Pan Am Flight 6

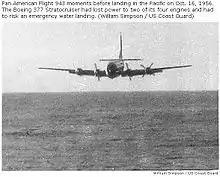
Pan Am Flight 6 ditching in the Pacific Ocean, photographed from US Coast Guard Cutter "Pontchartrain".  Note that engine #4 appears to be feathered.

Pan Am Flight 6 (registration N90943, and sometimes erroneously called Flight 943) was a round-the-world airline flight that ditched in the Pacific Ocean on October 16, 1956, after two of its four engines failed. Flight 6 left Philadelphia on October 12 as a DC-6B and flew eastward to Europe and Asia on a multi-stop trip. On the evening of October 15 the flight left Honolulu on a Boeing 377 Stratocruiser Clipper named "Sovereign Of The Skies" (Pan Am fleet number 943, registered N90943). The accident was the basis for the 1958 film "Crash Landing".